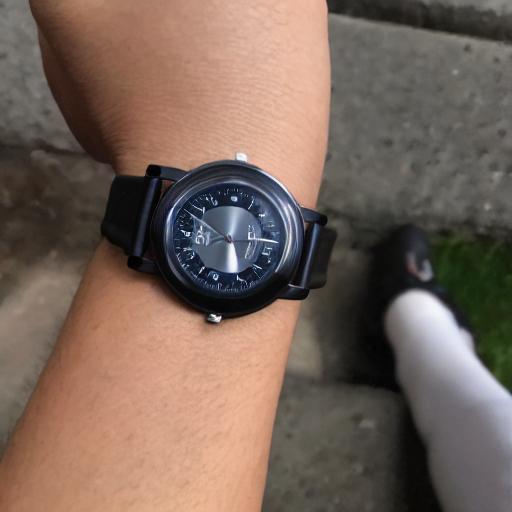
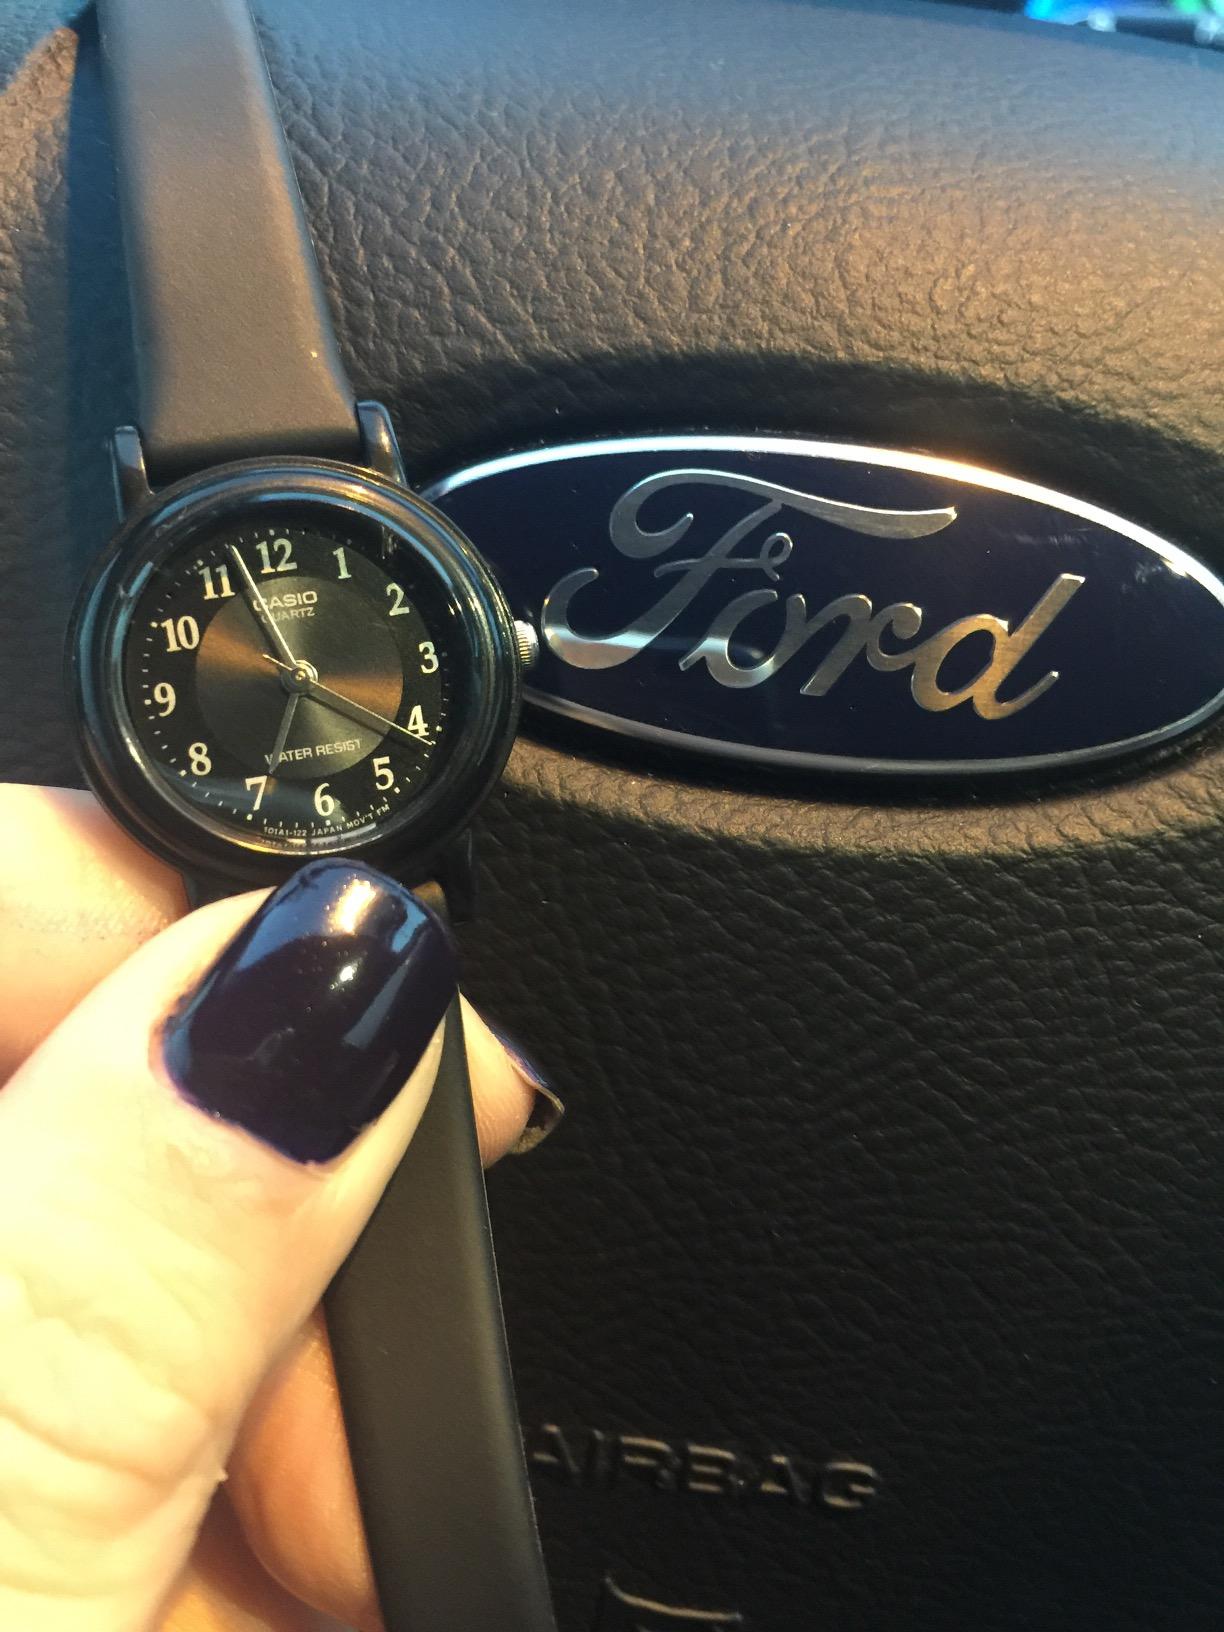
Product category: accessories_watch
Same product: no